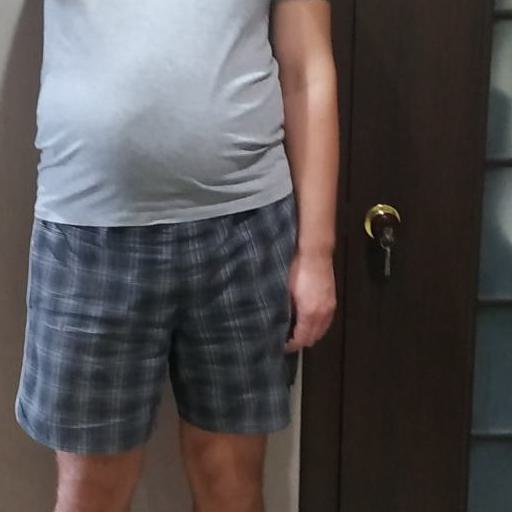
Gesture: no_gesture